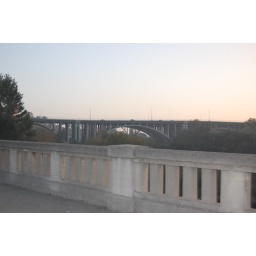
bridge over the LA river